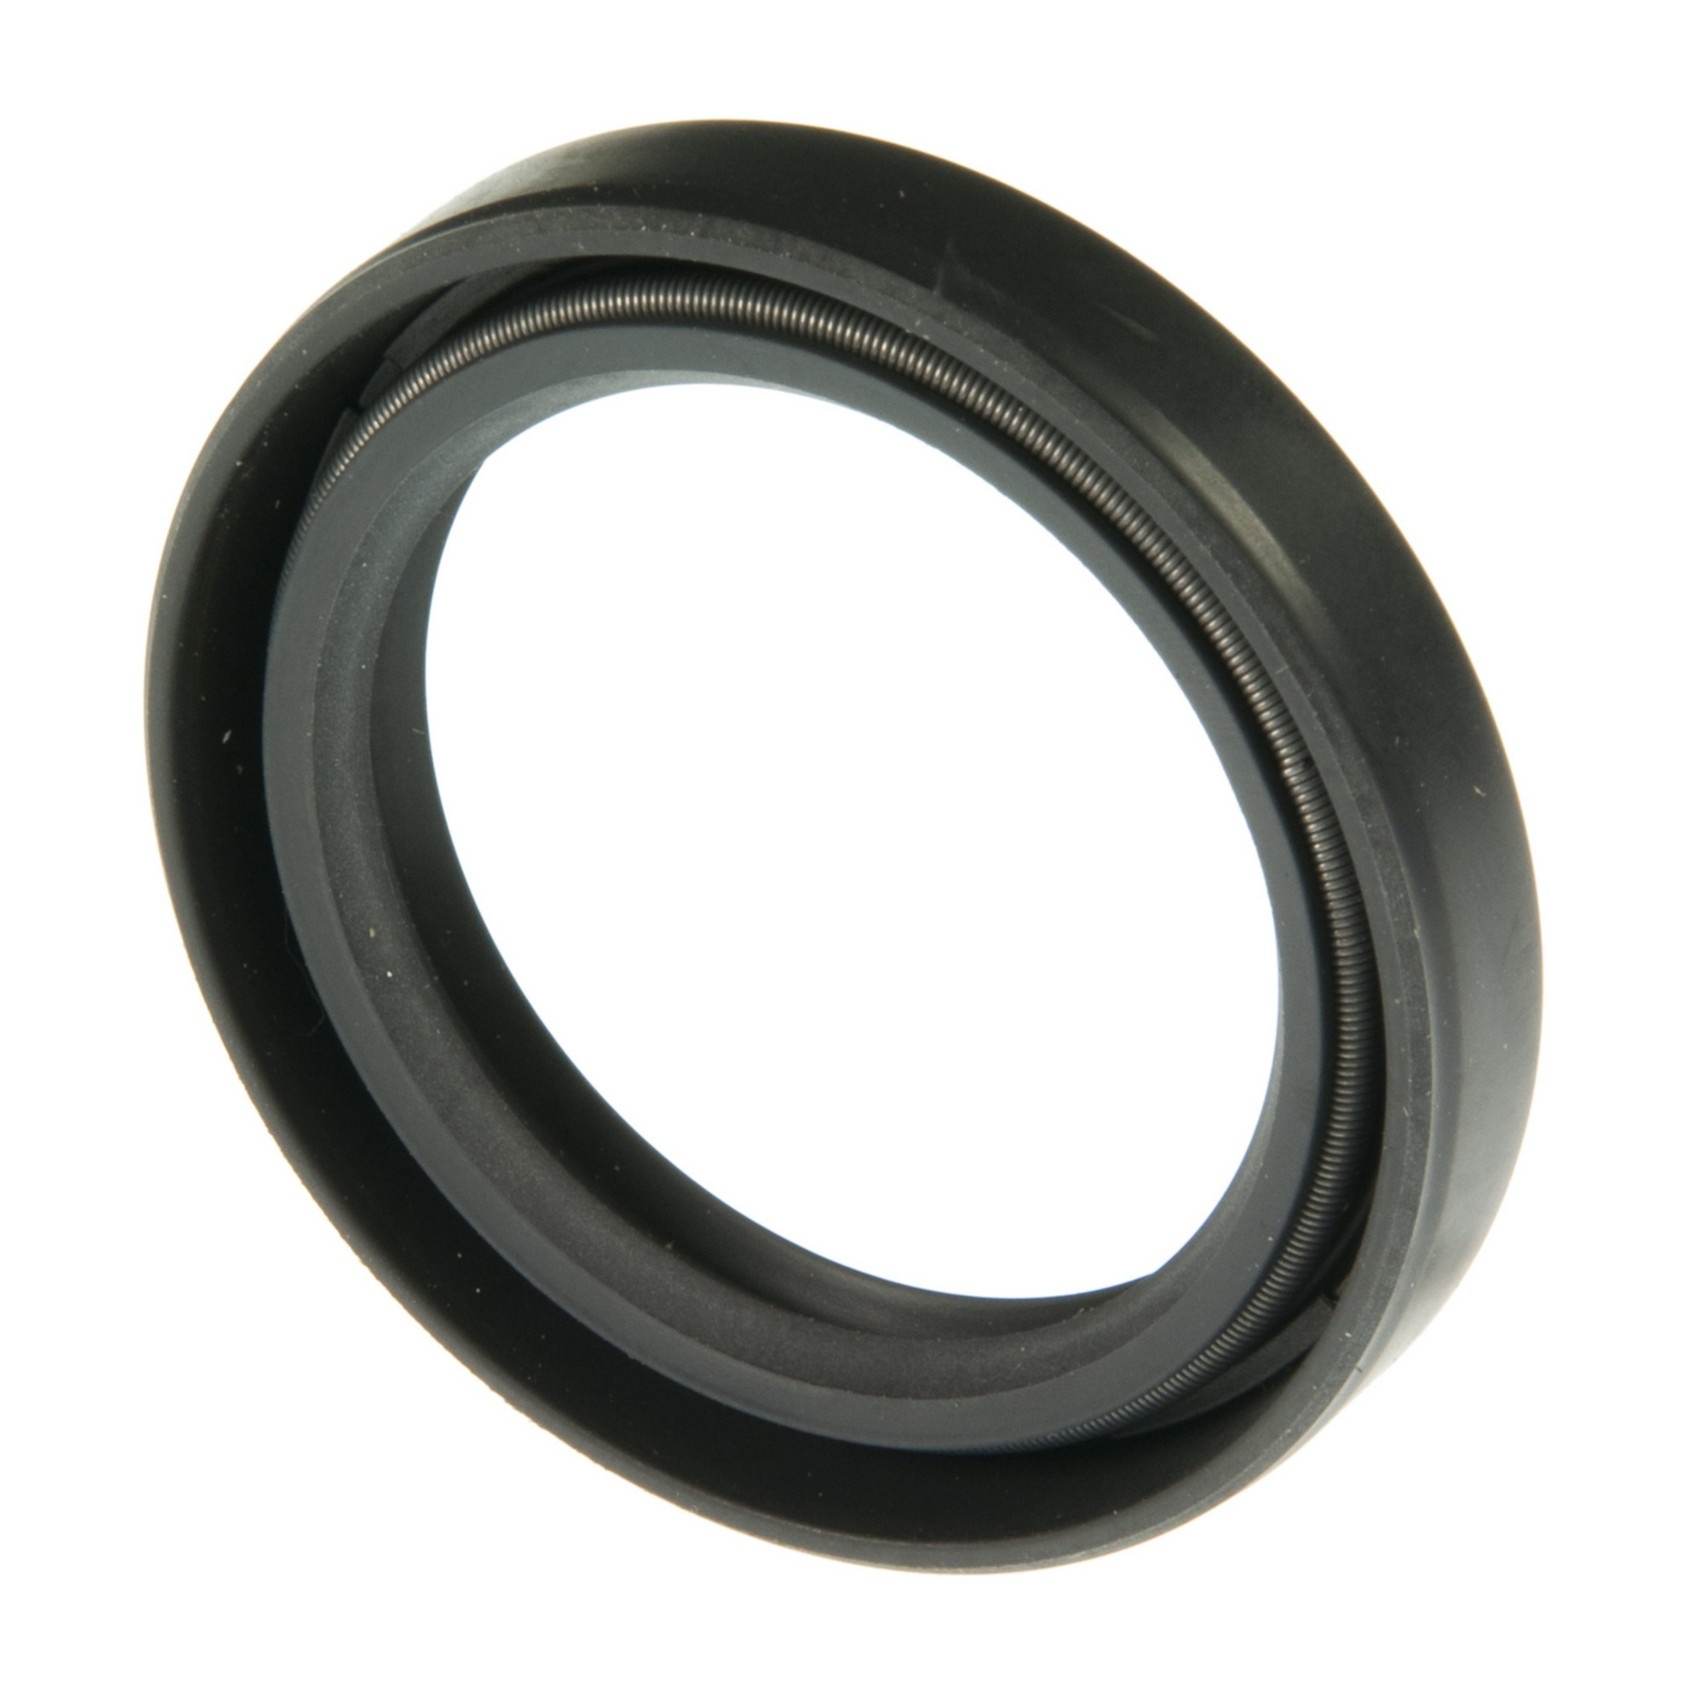
National 714436 Engine Crankshaft Seal - Front
NationalÂ® has built a reputation as one of the most respected names in the industry. We have offered premium sealing solutions for more than 75 years. Our design team keeps pace with the industry and provides advanced solutions for todayâ€™s vehicles.
Brand: National
Category: Vehicles & Parts > Vehicle Parts & Accessories > Motor Vehicle Parts > Motor Vehicle Engine Parts > Crankshafts